Obersteckholz

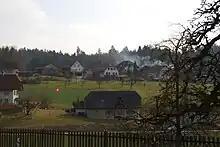
View of Obersteckholz village and surrounding hills

Obersteckholz had an area of . Of this area, or 66.7% is used for agricultural purposes, while or 27.9% is forested. Of the rest of the land, or 5.6% is settled (buildings or roads).